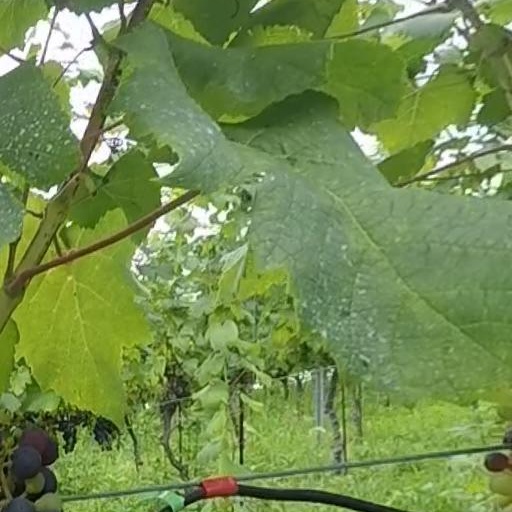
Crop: grape